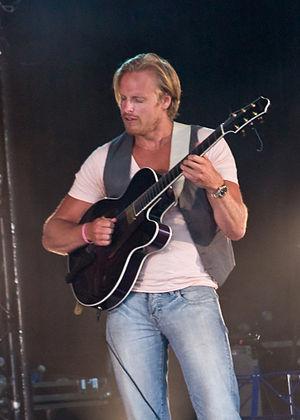
Andreas Öberg au festival Django Reinhardt de Samois-sur-Seine, juin 2009, France. Personality rights warningAlthough this work is freely licensed or in the public domain, the person(s) shown may have rights that legally restrict certain re-uses unless those depicted consent to such uses. In these cases, a model release or other evidence of consent could protect you from infringement claims. Though not obliged to do so, the uploader may be able to help you to obtain such evidence. See our general disclaimer for more information.